Zuzana Navarová

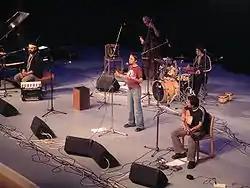
Navarová and Koa in Vsetín

In the 1990s, she began her brief solo career. Her only solo album "Caribe" she released with "Caribe Jazz Quintet" in 1992. It was sung in Spanish, in a Latin American musical style, using songs by Pablo Milanés and José Antonio Méndez. Shortly after that, she started a long-lasting collaboration with Colombian songwriter and guitarist Iván Gutiérrez. In 1991, the Czech Music Foundation awarded her as the best librettist of 1990. "Nerez" ended its activities in 1993, following the recording of the album "Nerez v Betlémě". In 1994 she recorded another album with the band "Tres", and since 1998 she began collaboration with the band "Koa". In 2000, Gutiérrez moved to Madrid and "Koa" engaged a Romani musician Mário Bihári, with whom Navarová collaborated for the rest of her career.